Egon Müller IV

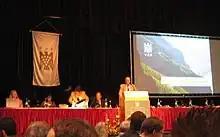
Egon Müller IV inaugurating sale at auction of the "VDP Grosser Ring" at the Europahalle in Trier

Egon Müller IV (born 20 August 1959), is a German winemaker and owner of the wine producer Weingut Egon Müller, Scharzhof, located just outside Wiltingen.